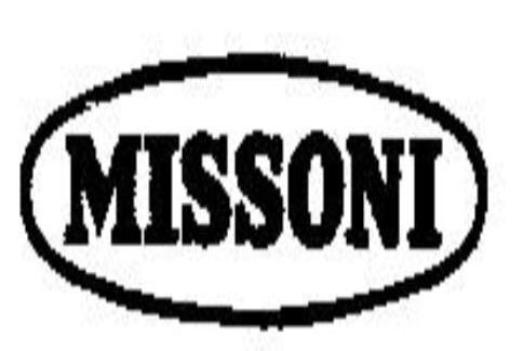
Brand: missoni
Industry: Clothes